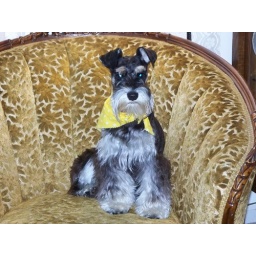
Beautifyl girl in yellow